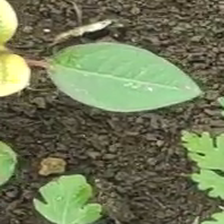
Weed species: Moti_dudhi(Euphorbia_geneculata_L)